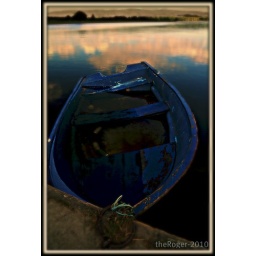
Blue boat under water